Château de La Chapelle-Faucher

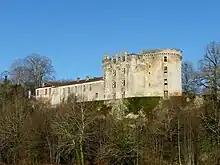

The Château de La Chapelle-Faucher is a castle in La Chapelle-Faucher, Dordogne, Nouvelle-Aquitaine, France. It was built in the 13th century, and modified in the 15th, 17th and 18th century. It was struck by lightning in 1916, which destroyed the roofs of the castle. These have not been rebuilt.